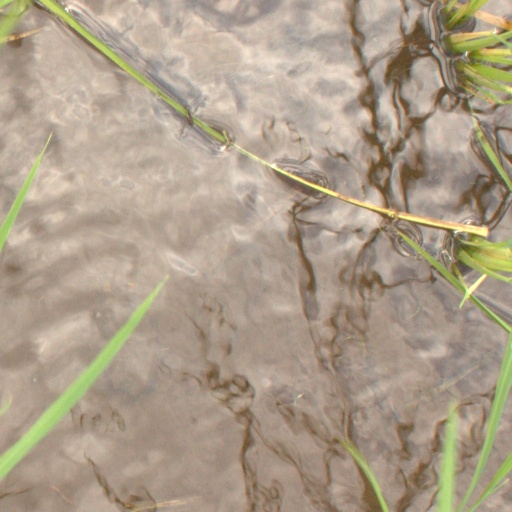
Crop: rice